Terry Sanford

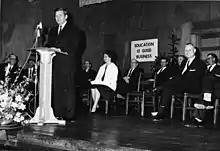

Sanford received Seawell's endorsement and the quiet backing of Governor Hodges. He also cultivated a strong campaign organization—bolstered by the connections he had made during Scott's 1954 Senate campaign—and garnered the support of labor unions and education lobbyists. His network included former Scott supporters, Jaycees, and Young Democratic Clubs; he avoided relying on the traditional courthouse cliques. Winston-Salem businessman Bert Bennett, Sanford's friend and former classmate at UNC-Chapel Hill, provided critical leadership to his campaign and lined up key support behind him. Sanford was also innovative in the use of media consultants and polling data, being the first North Carolinian gubernatorial candidate to hire a pollster and prolifically use television advertisements. He ran as a progressive, but tried to avoid being labeled too liberal on issues of race. Businessmen and professionals who feared that Lake's positions on race would be unfavorable to North Carolina's economy backed Sanford. Sanford ultimately won the June 27 Democratic primary with a large lead, earning 352,133 votes in contrast to Lake's 275,905.